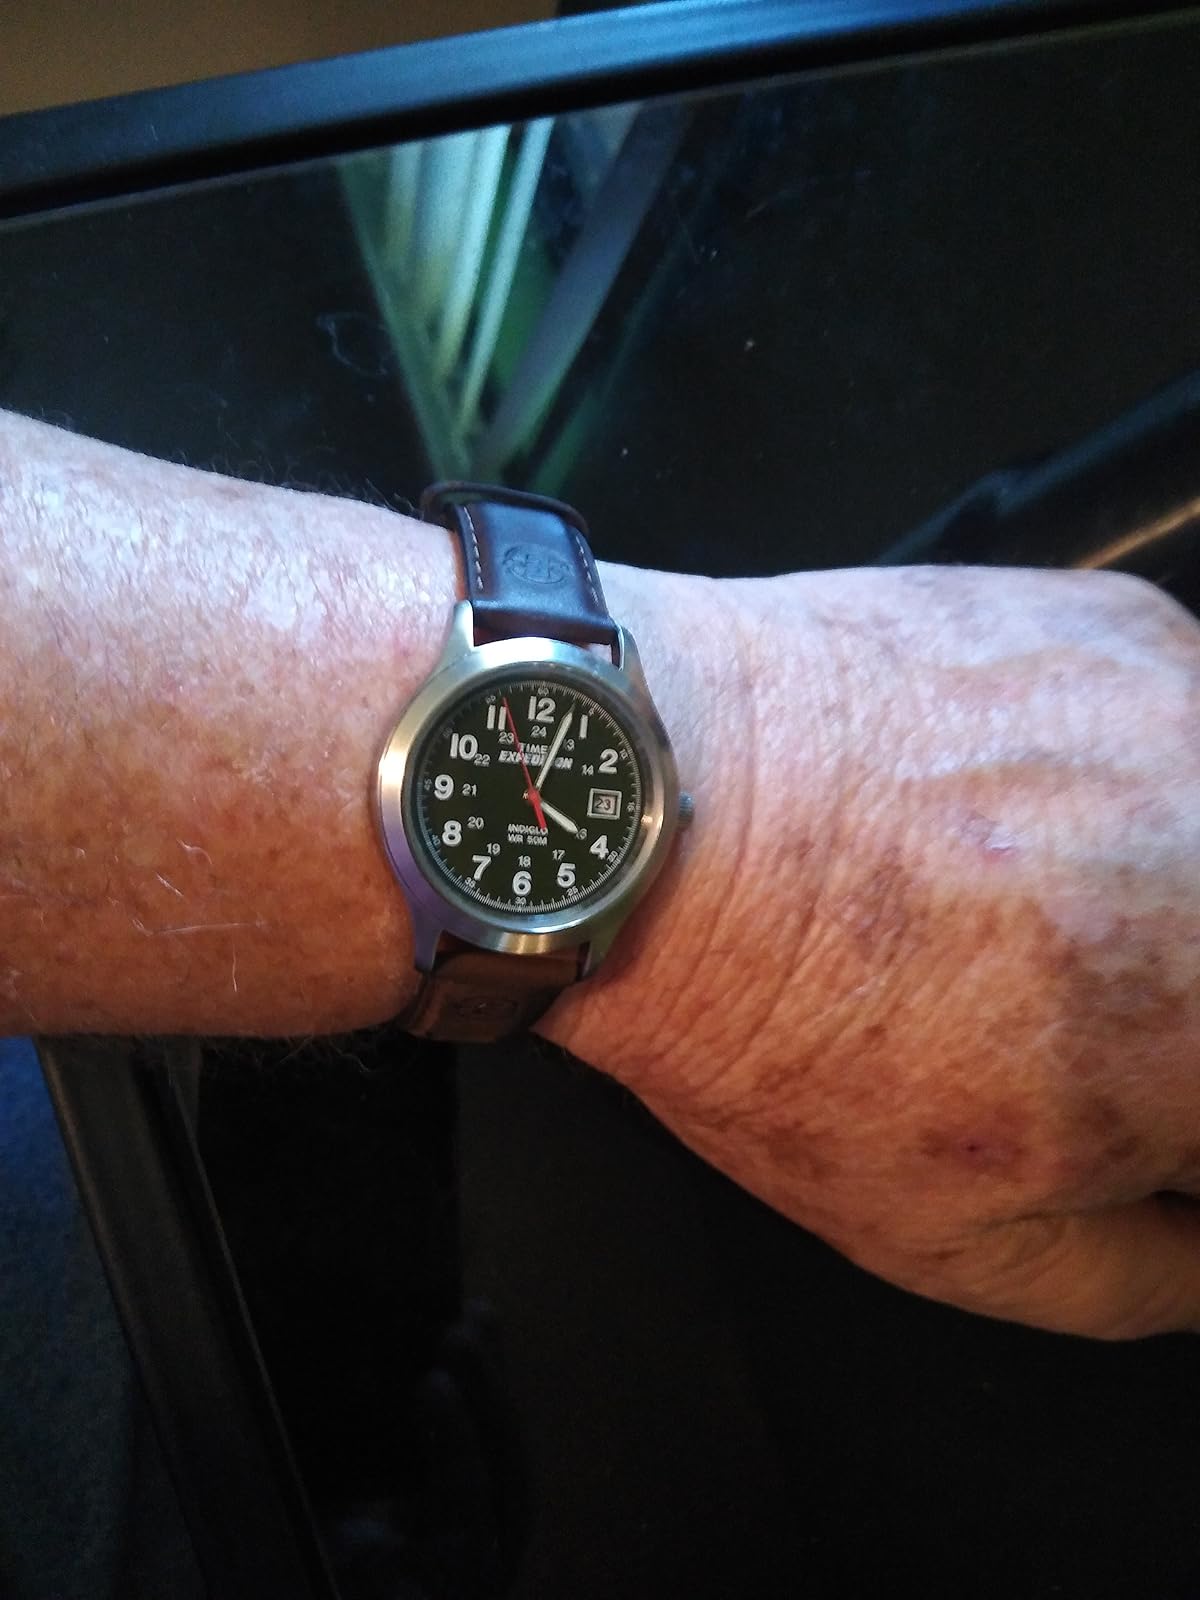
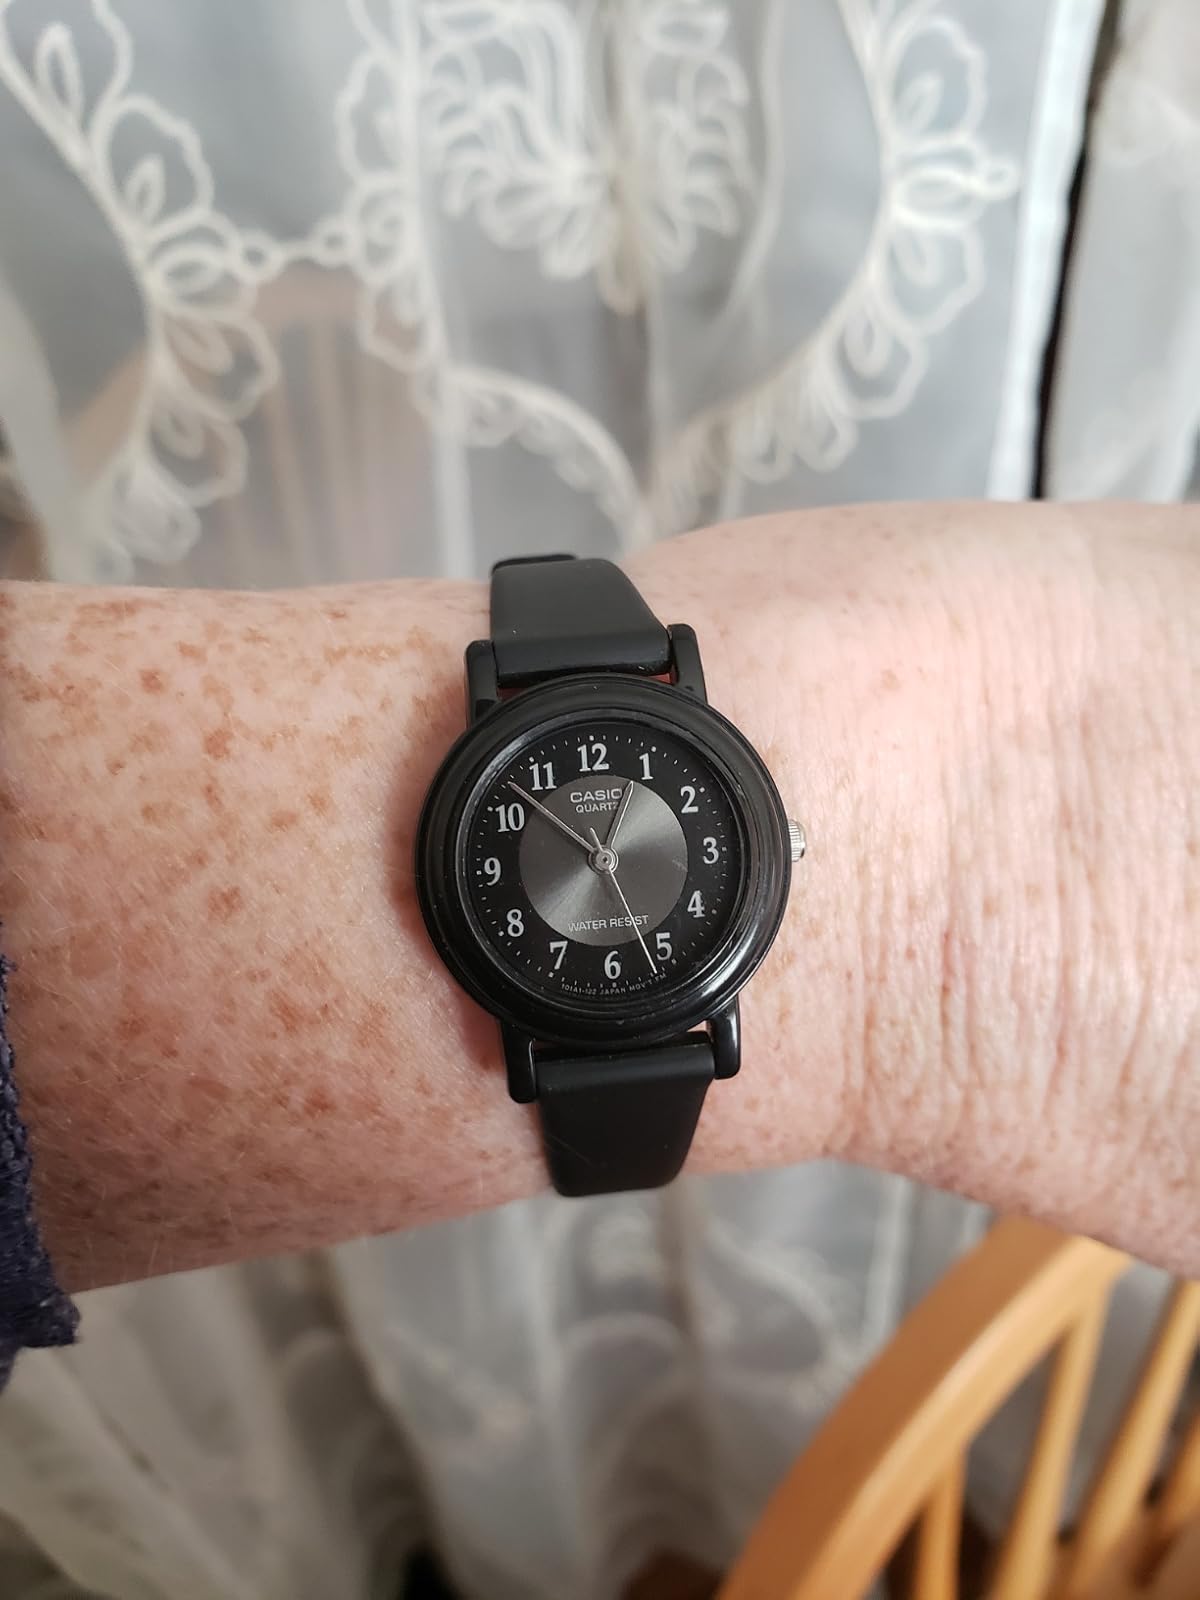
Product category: accessories_watch
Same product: no